Turahan Bey

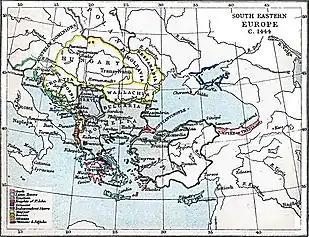
Map of southeastern Europe ca. 1444

In November 1443 Turahan participated in the Battle of Niš against John Hunyadi, which ended in an Ottoman defeat. During their retreat from Niš, Turahan Bey and Kasim Pasha burned all villages between Niš and Sofia. Turahan persuaded Sultan Murad II to abandon Sofia as well, and follow a consequent scorched earth strategy against the Hungarian advance. Although the Hungarians were badly mauled in the Battle of Zlatitsa, in a subsequent action at Kunovica they were able to capture Mahmud Bey, the Sultan's son-in-law, creating the impression of an overall victorious campaign. Contemporary Ottoman sources blame rivalry between Kasim and Turahan for the defeat at Kunovica, while some claim that the Serbian Despot Đurađ Branković bribed Turahan not to participate in the battle. Turahan fell from favour as a result and was banished by the Sultan to a prison in Tokat.